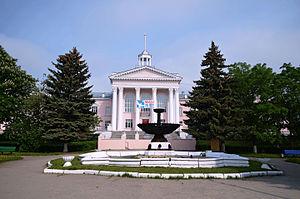
Les palais des Pionniers étaient des centres de récréation pour la jeunesse, création, sport, formation et activités extrascolaires des Pionniers de l'URSS et des autres pays communistes. Après la dislocation du bloc soviétique et de l'Union soviétique elle-même, ils ont été transformés en centre d'activités de récréation sans connotation politique.